Amazon biome

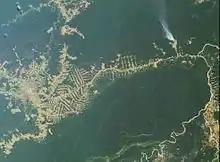
Rio Branco and BR-364 in 2000 showing "herringbone" patterns of deforestation

The Northeastern Brazil restingas are coastal dune habitats that extend along the coast of northeastern Brazil, interspersed with lagoons, mangroves and patches of caatinga savanna.